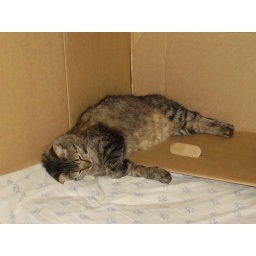
cat new in a box